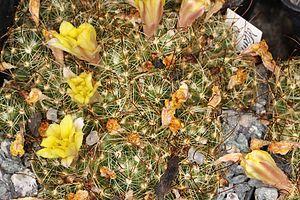
Mammillaria surculosa est une espèce de cactus du genre Mammillaria endémique des régions de San Luis Potosi et Tamaulipas au Mexique. L'épithète surculosa signifie ligneuse en latin.